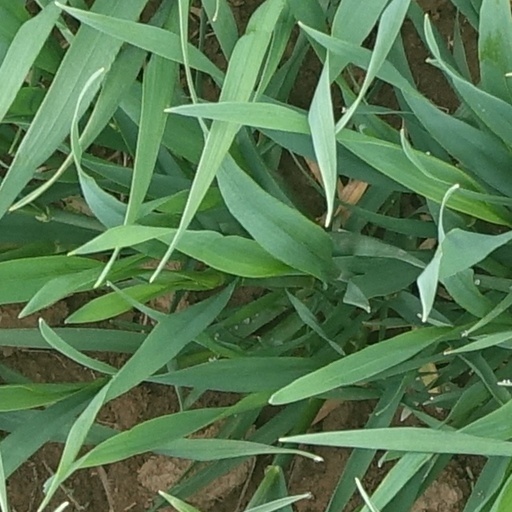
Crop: wheat